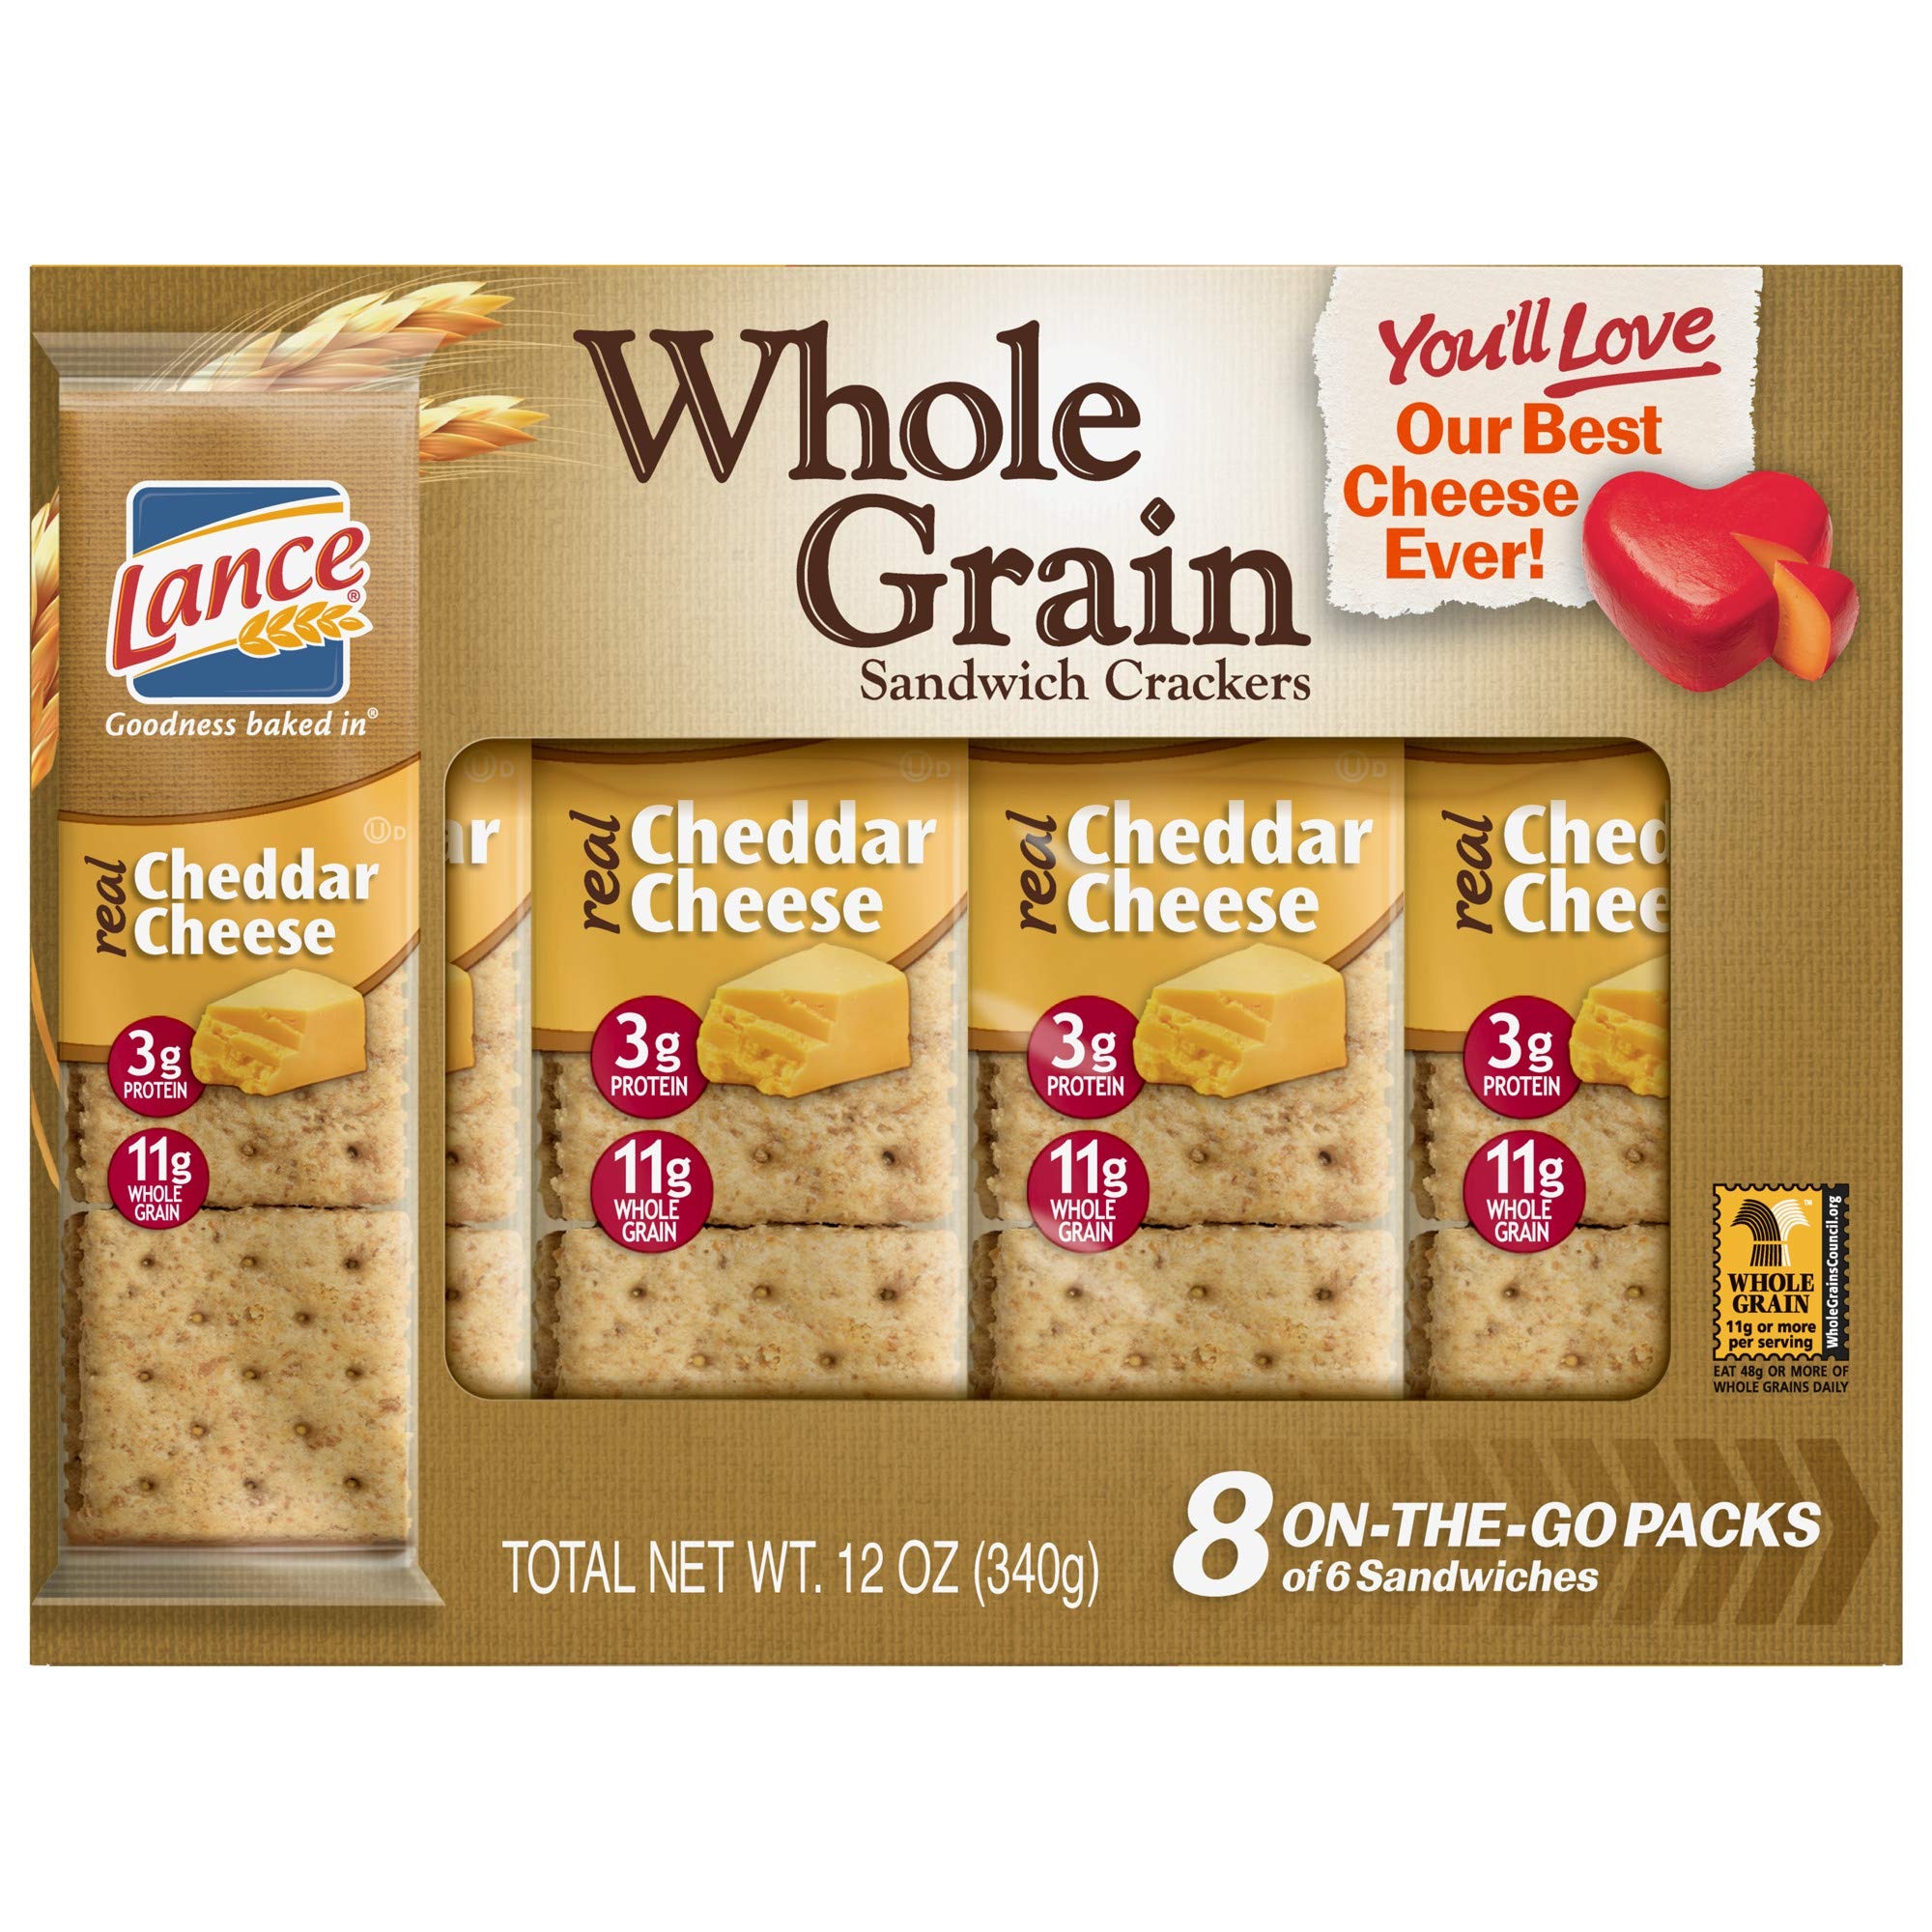
Item Name: Lance Whole Grain Cheddar Cheese Crackers - 3 Boxes of 8 Individual Packs by Lance
Value: 36.0
Unit: Ounce

Price: 36.66